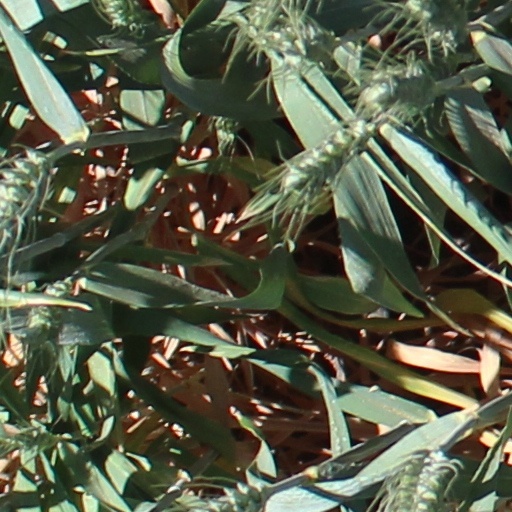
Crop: wheat